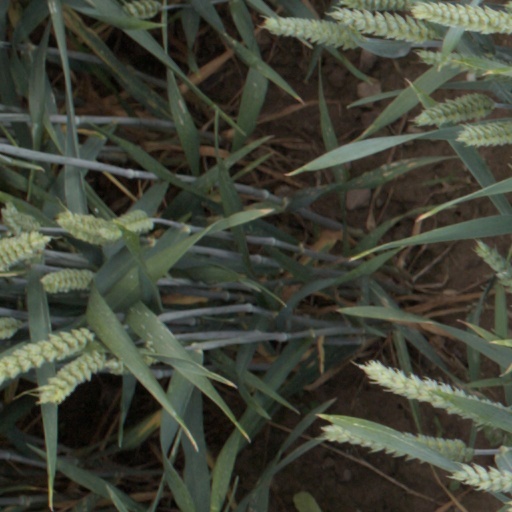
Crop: wheat